Kristján Örn Sigurðsson

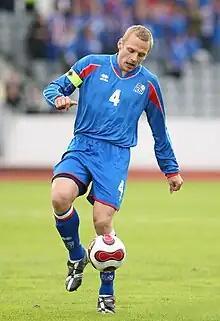
Sigurðsson with the Iceland national team

Kristján made his debut for Iceland in 2003 and went on to earn 53 caps. On 9 February 2012 he announced his retirement from international football.